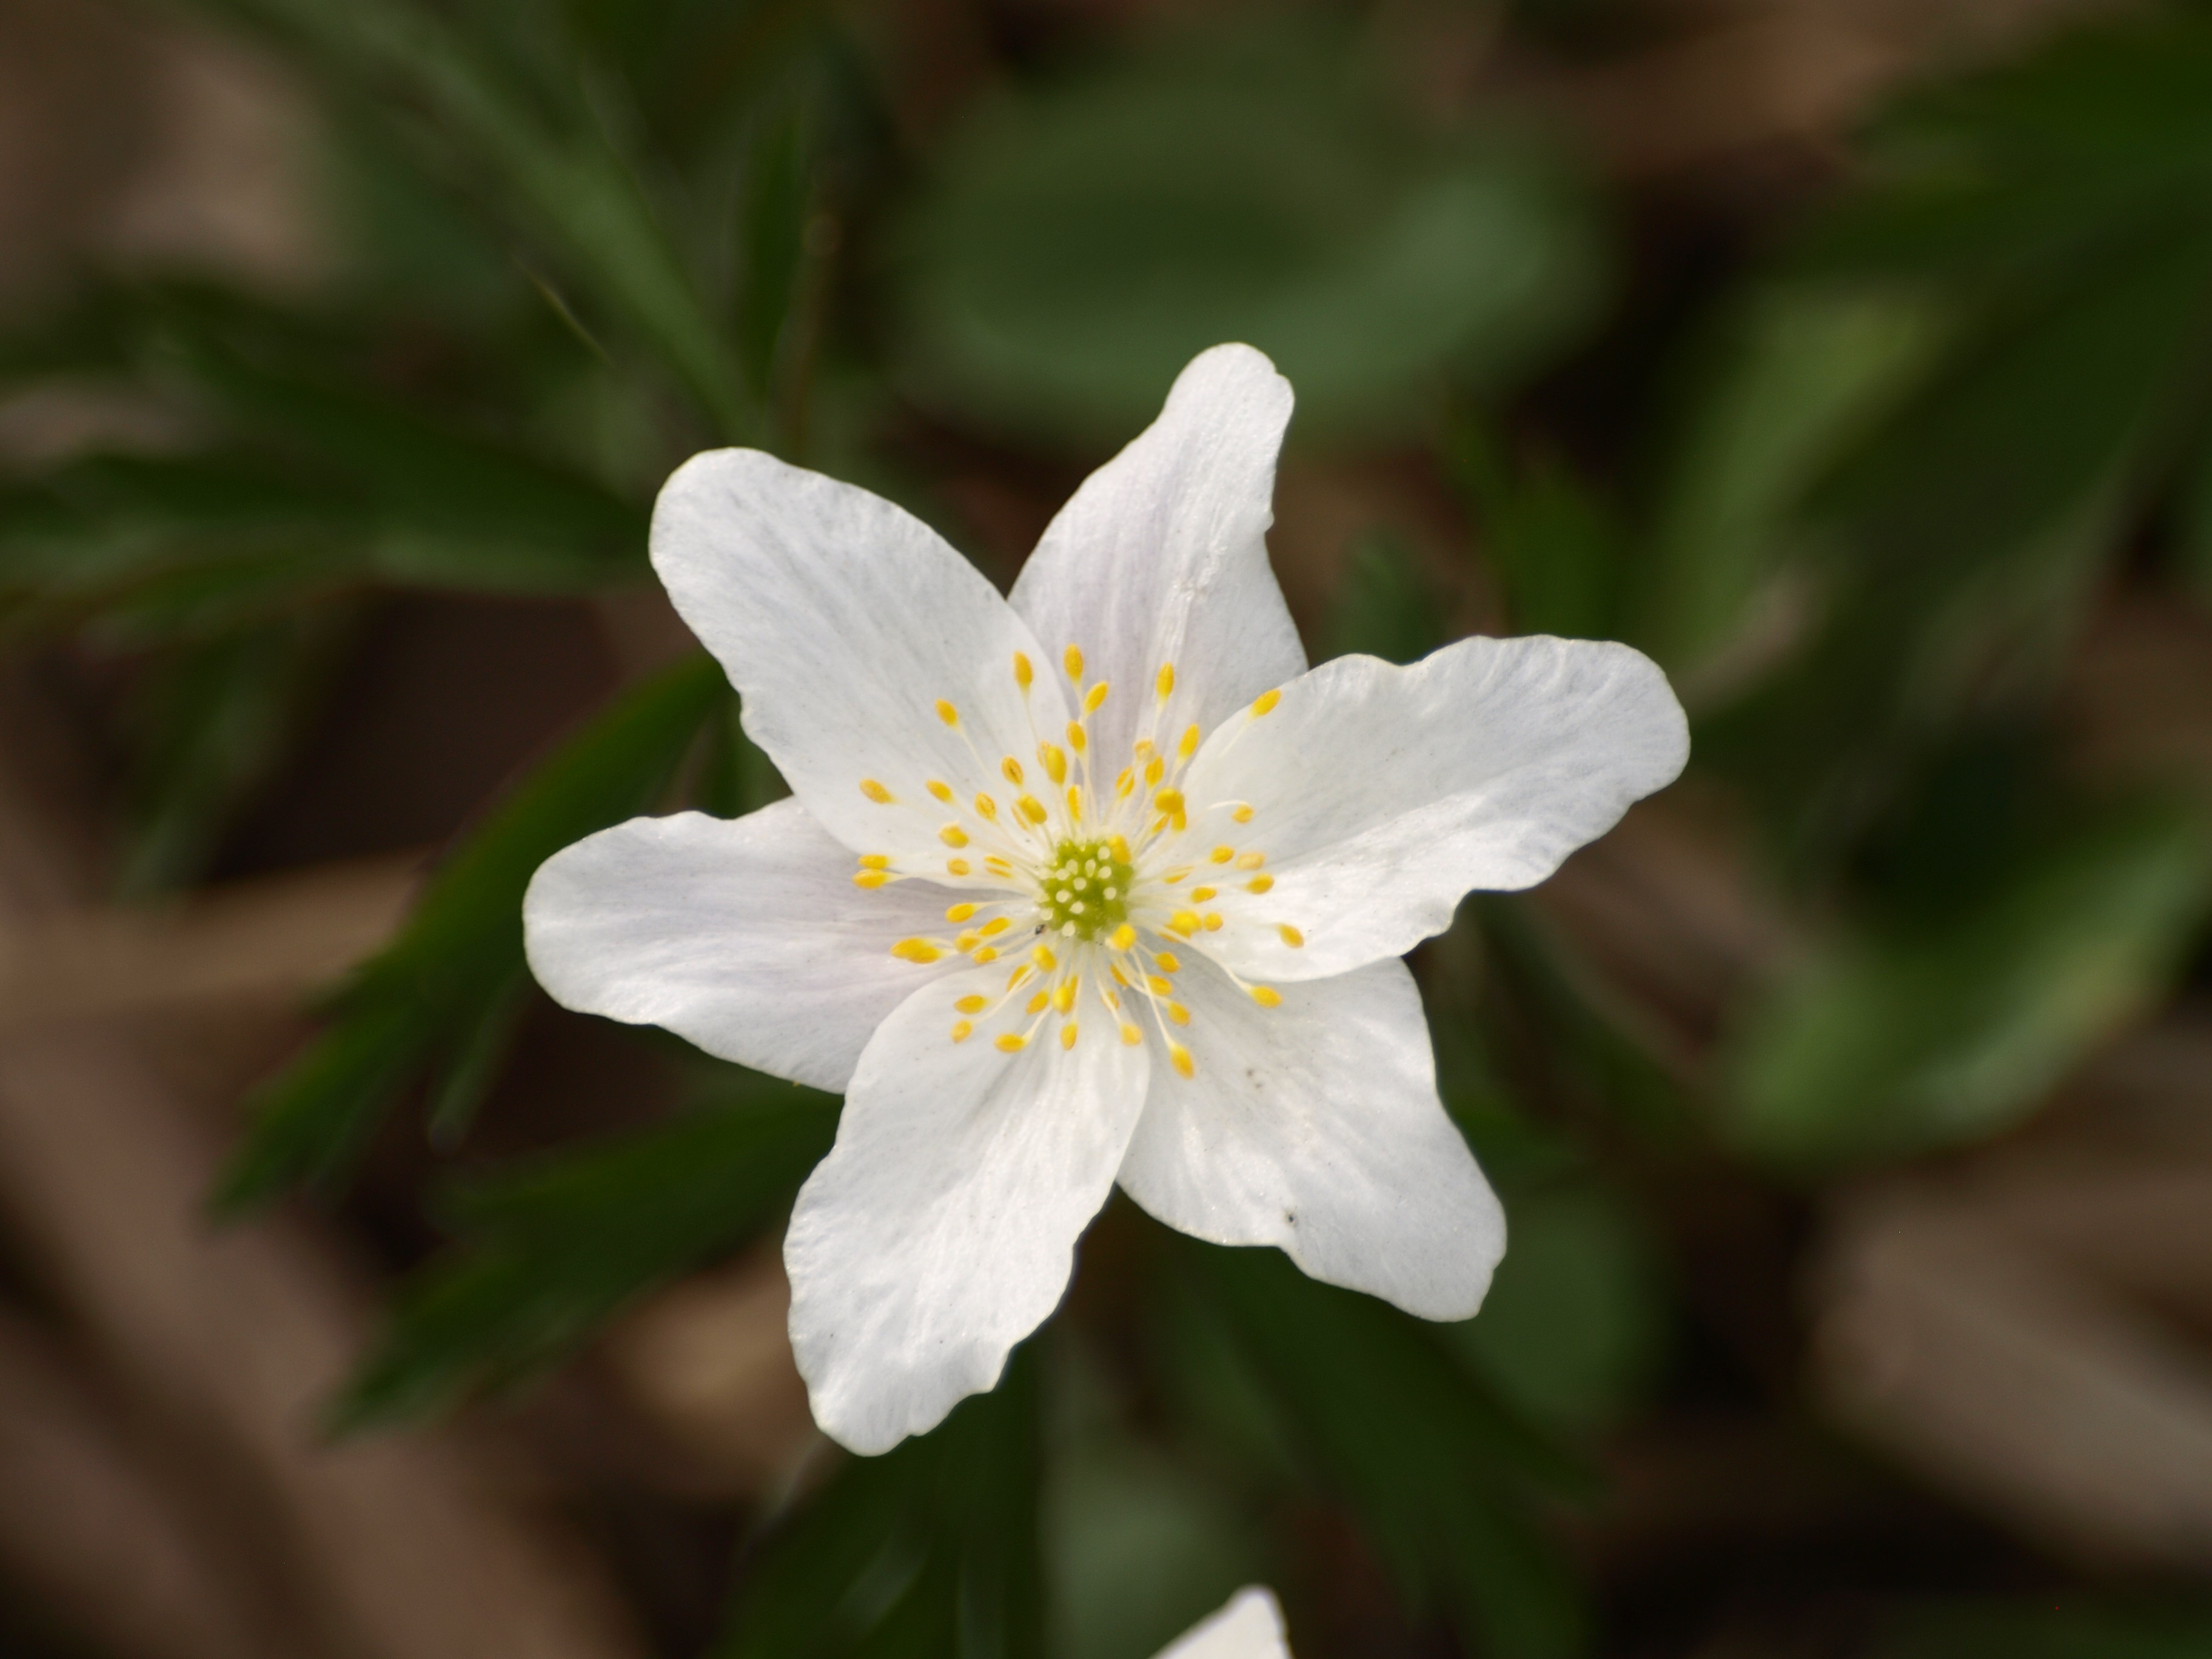
blossom, plant, white, flower, petal, bloom, botany, flora, wildflower, close up, anemone, macro photography, wood anemone, flowering plant, land plant